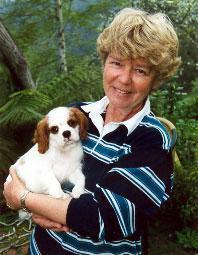
Blenheim_spaniel